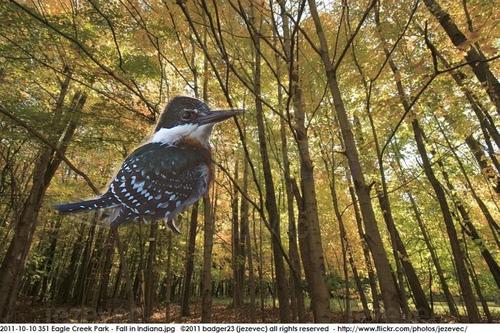
Bird species: Green_Kingfisher
Bird type: landbird
Background: land